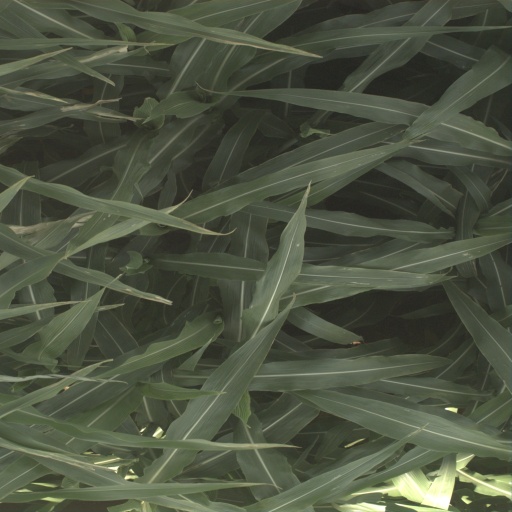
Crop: sorghum